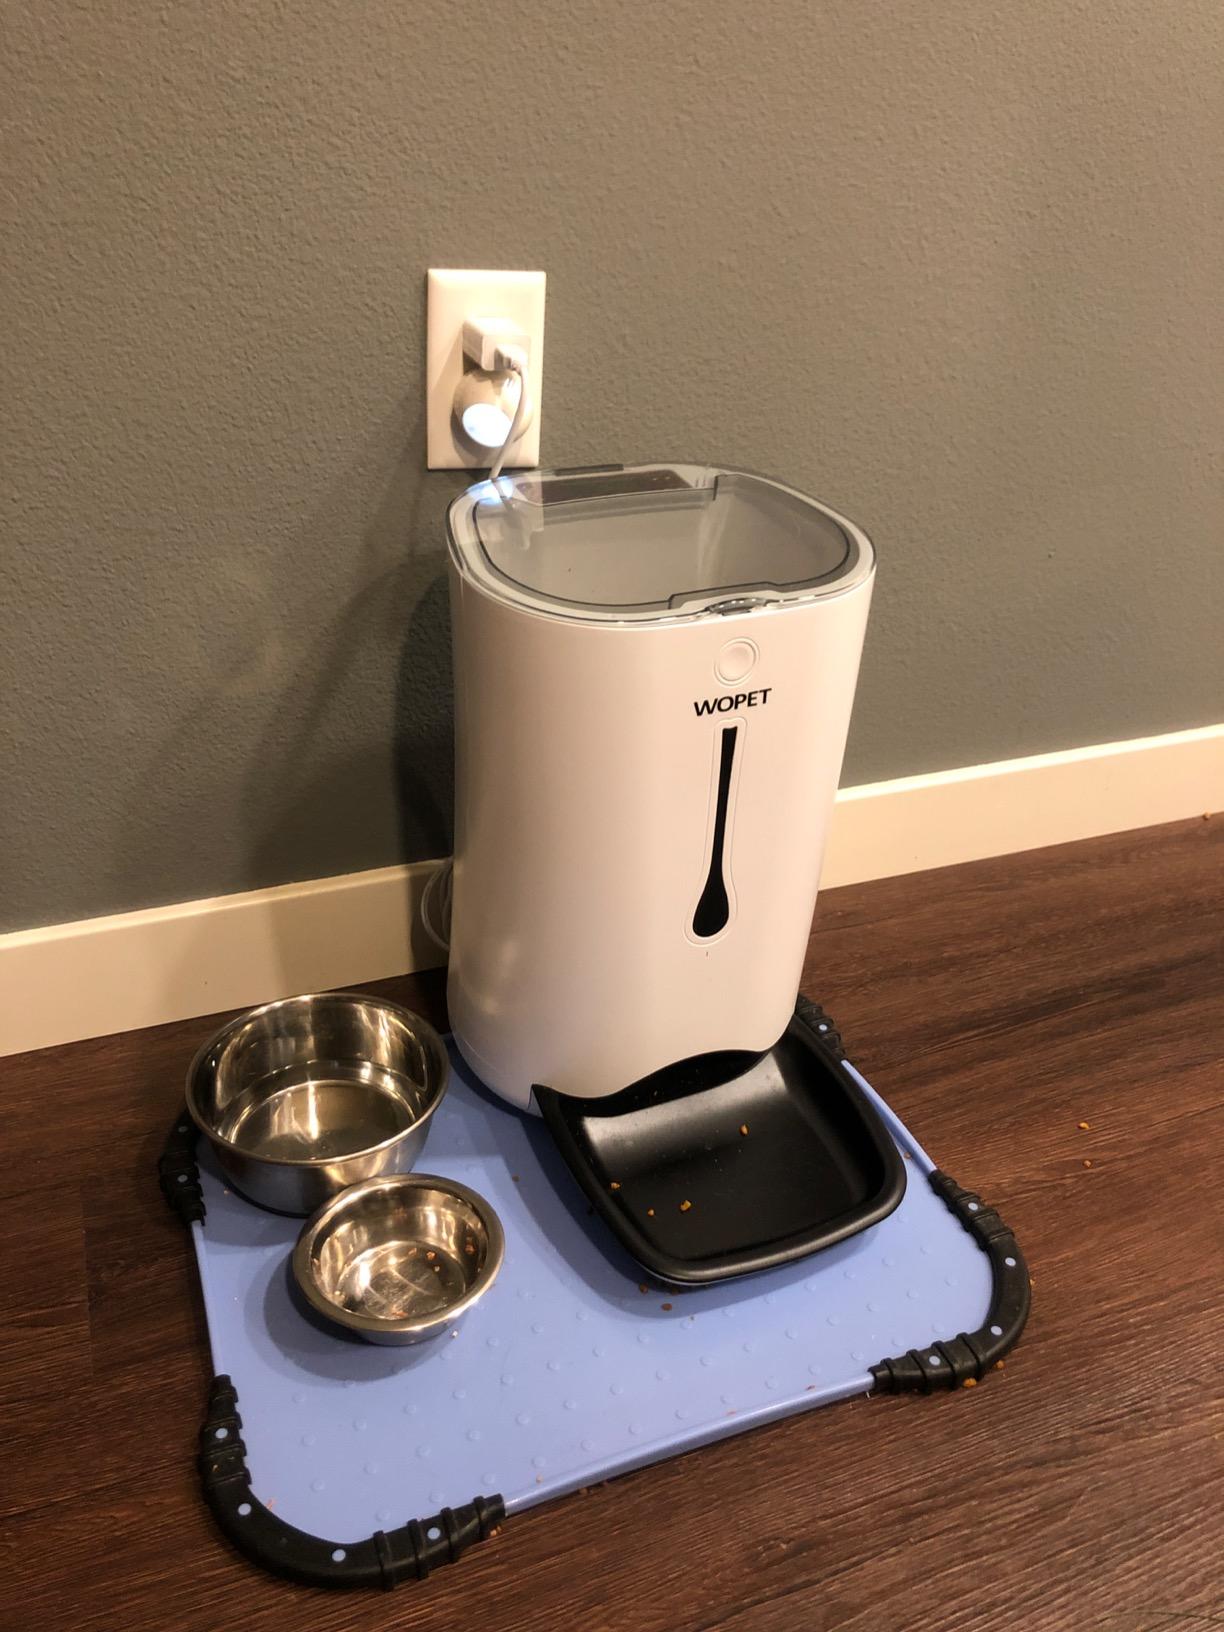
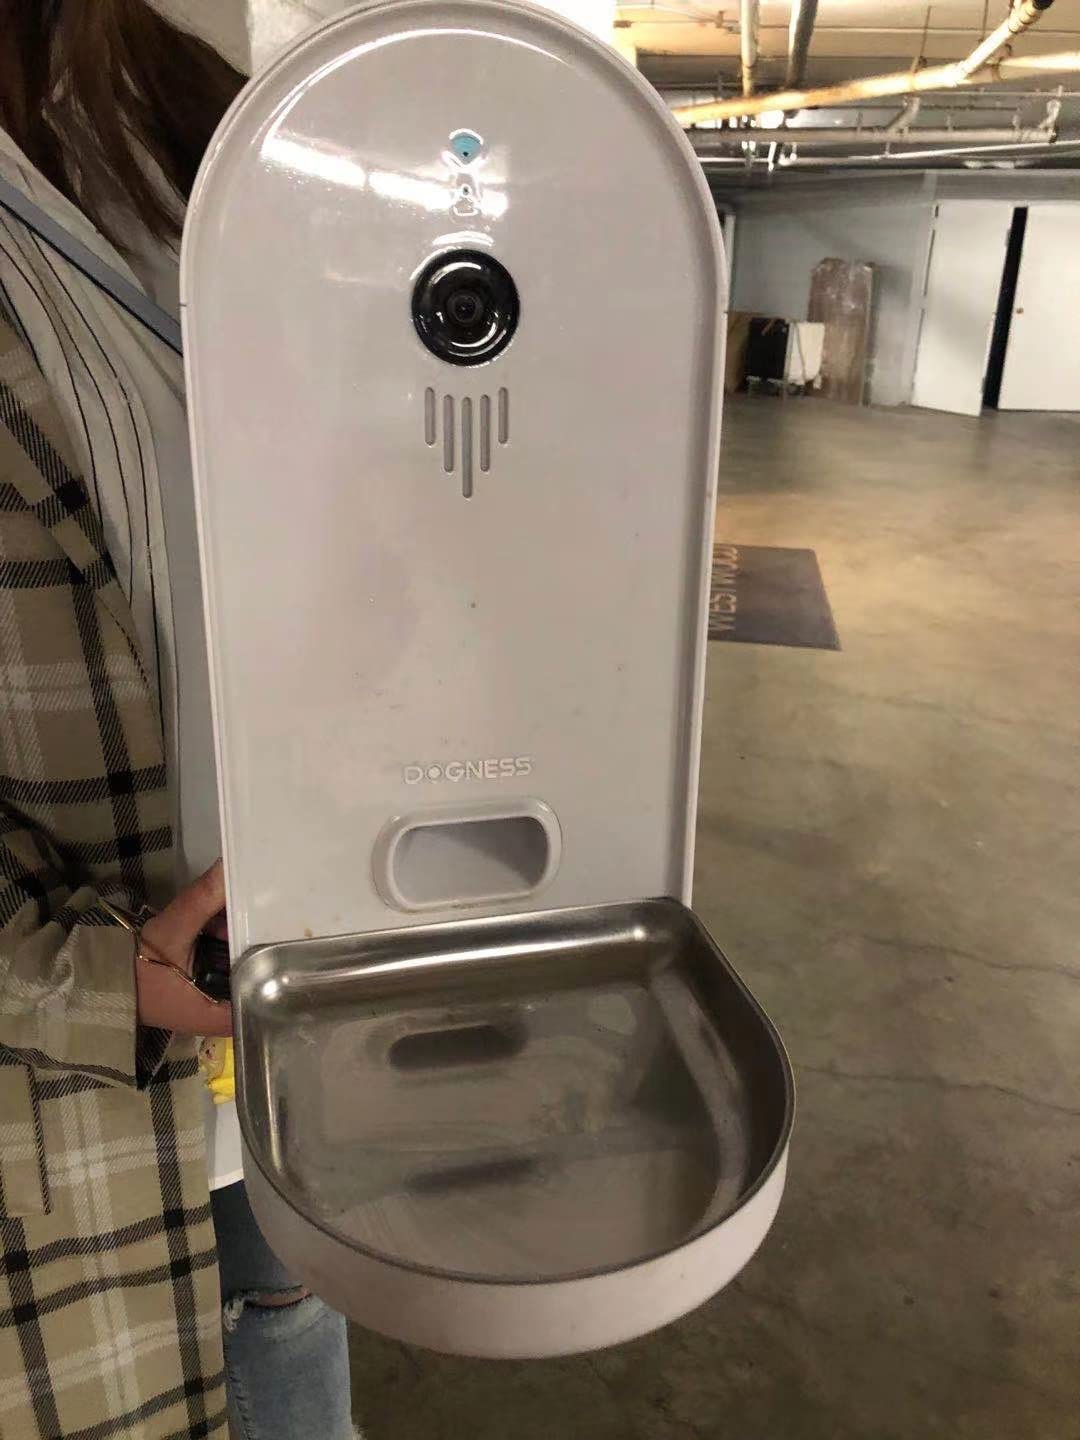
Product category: items_feeder
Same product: no